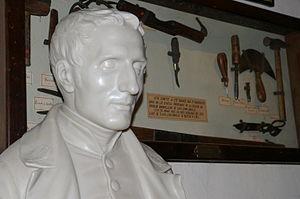
Maison natale de Louis BRAILLE
Louis Braille né le 4 janvier 1809 à Coupvray et mort le 6 janvier 1852 à Paris est un enseignant, inventeur et musicien français.